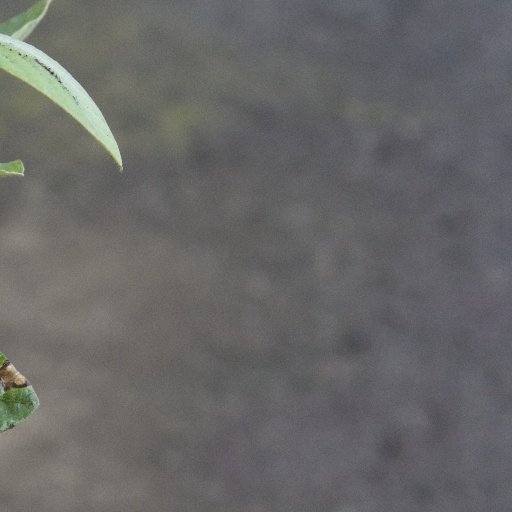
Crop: soybean